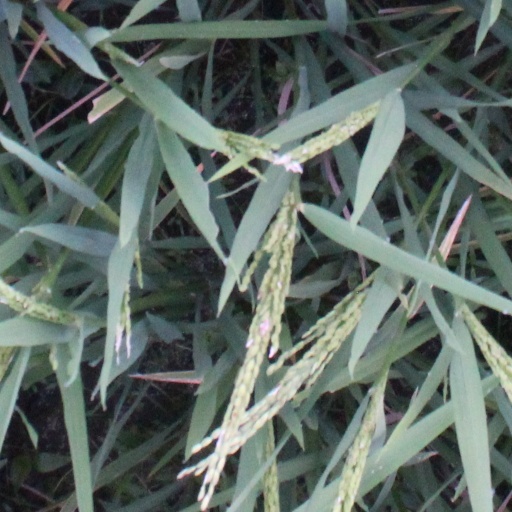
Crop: rice